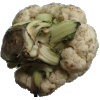
Label: Cauliflower 1